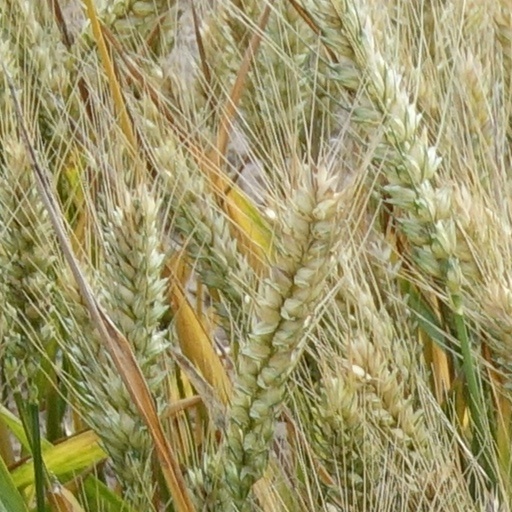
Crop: wheat